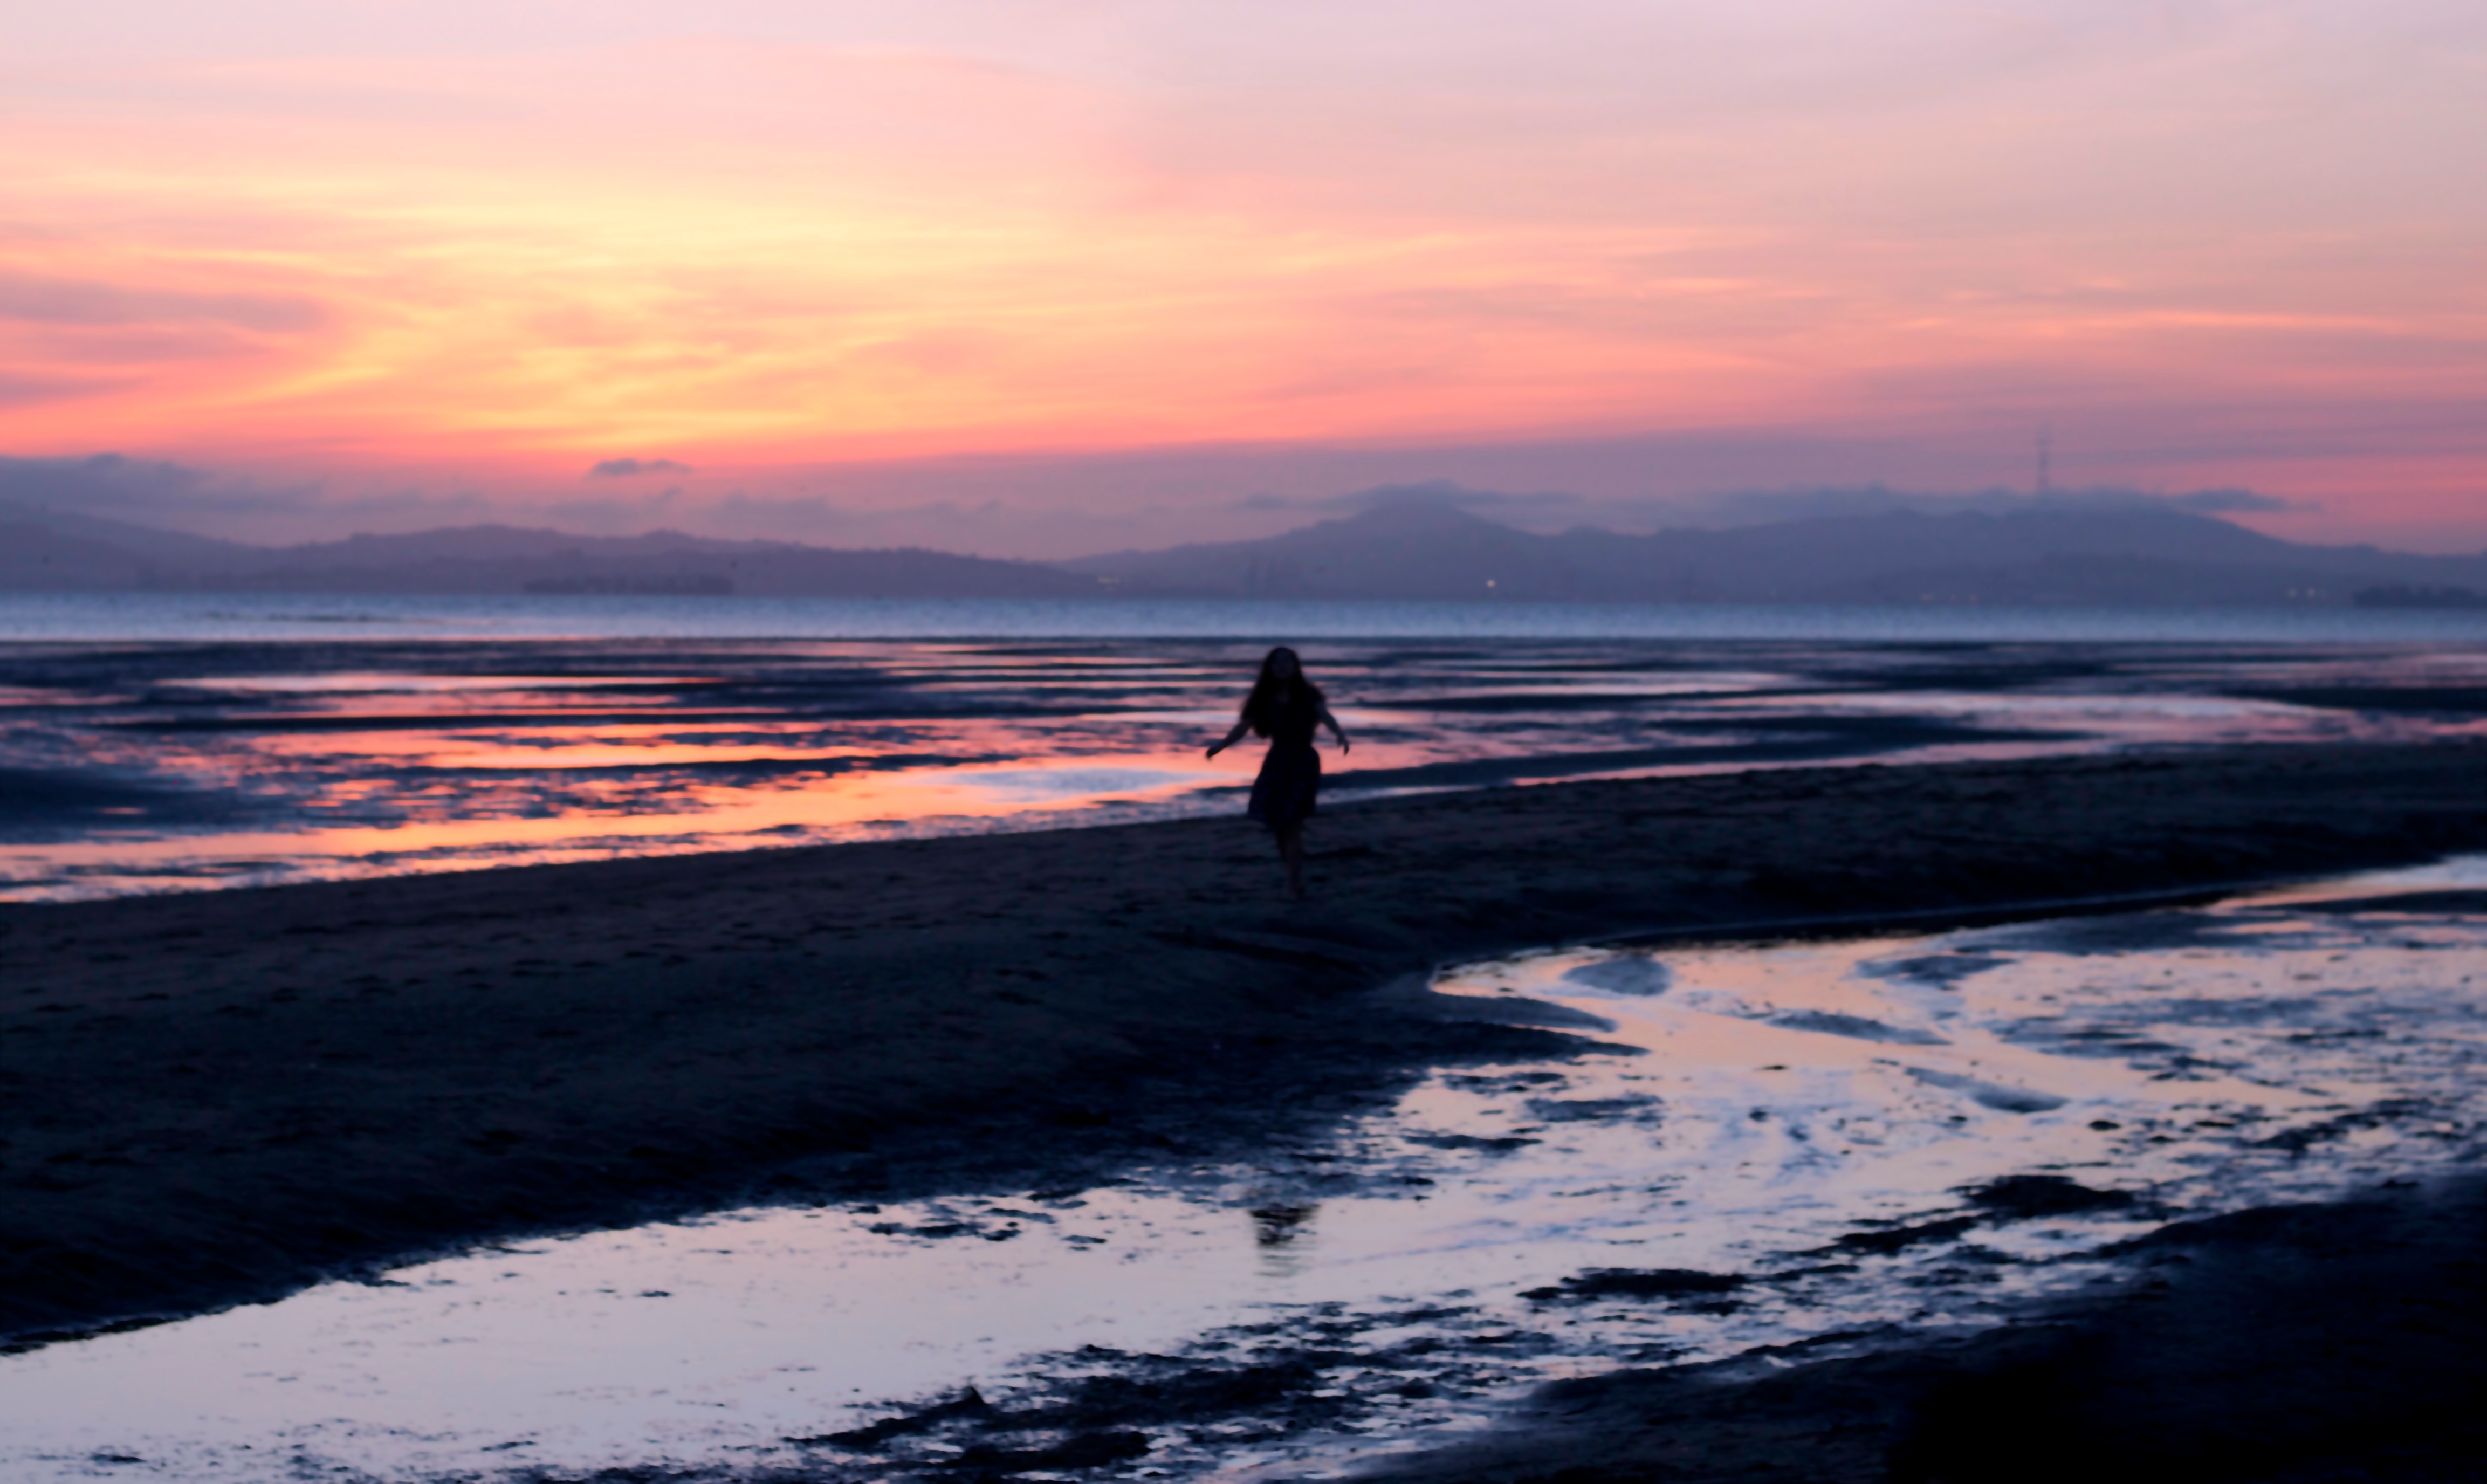
beach, sea, coast, sand, ocean, horizon, sunrise, sunset, morning, shore, wave, dawn, dusk, evening, bay, body of water, wind wave